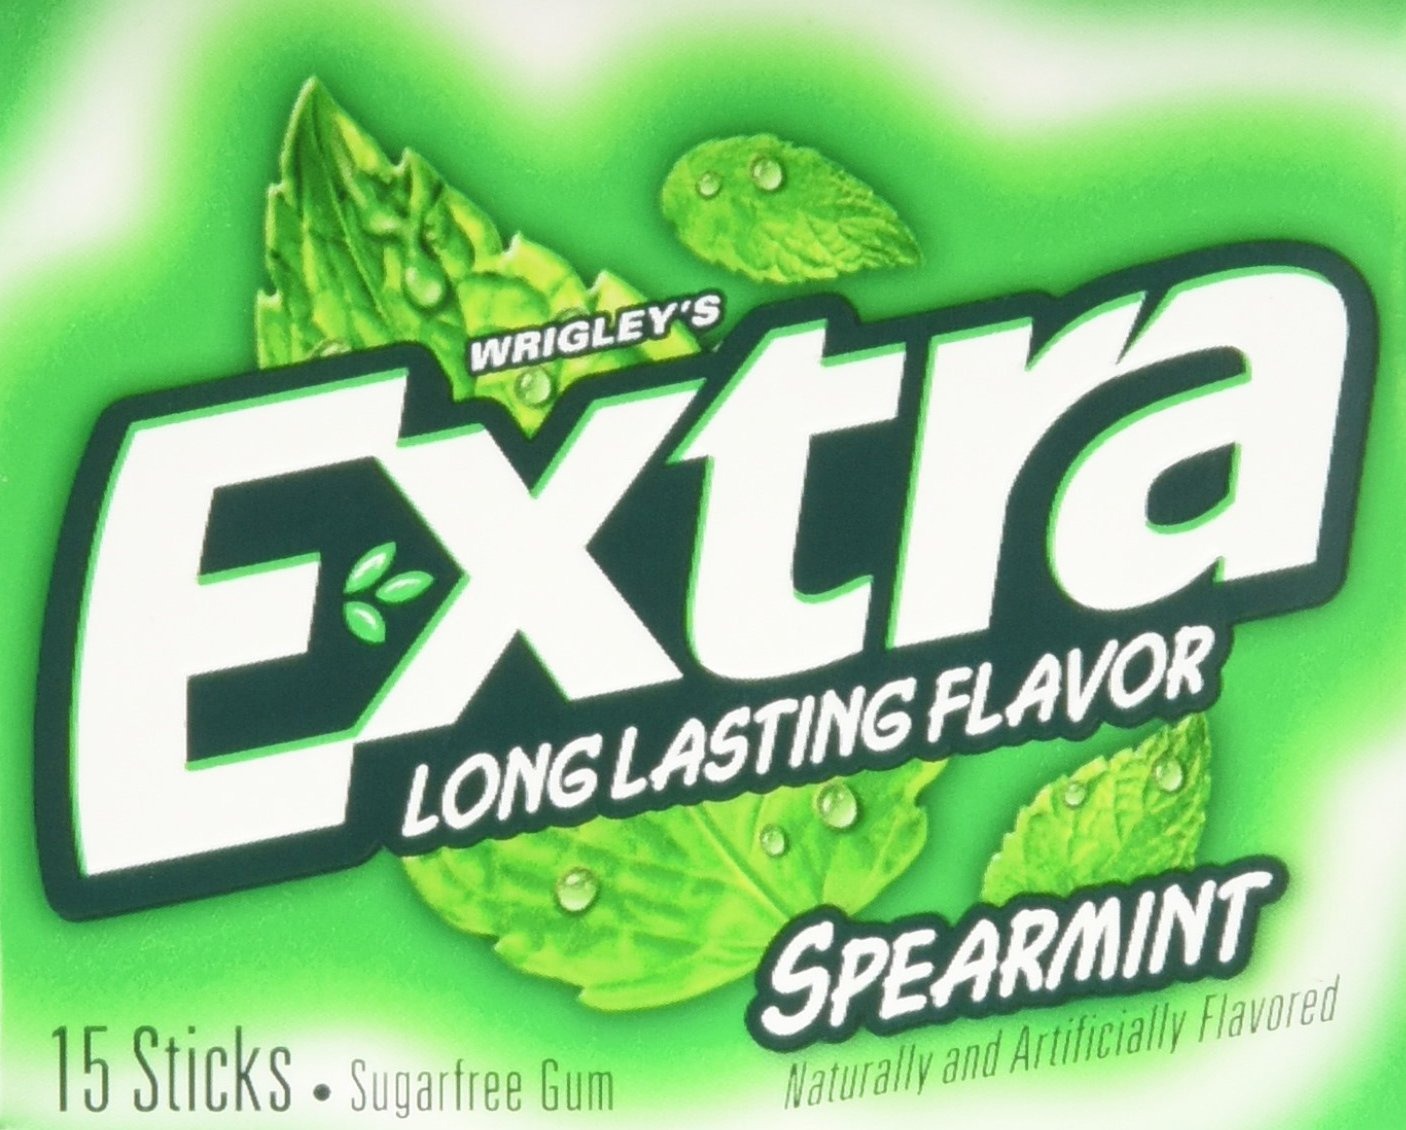
Item Name: Extra Spearmint 15 Piece, 10-Count
Bullet Point 1: A pack of 10-Count
Bullet Point 2: Artificially flavored
Bullet Point 3: Strengthens teeth
Value: 10.0
Unit: Count

Price: 10.095